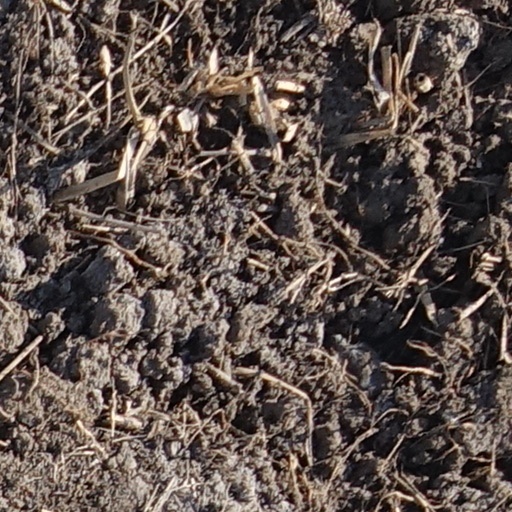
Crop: wheat